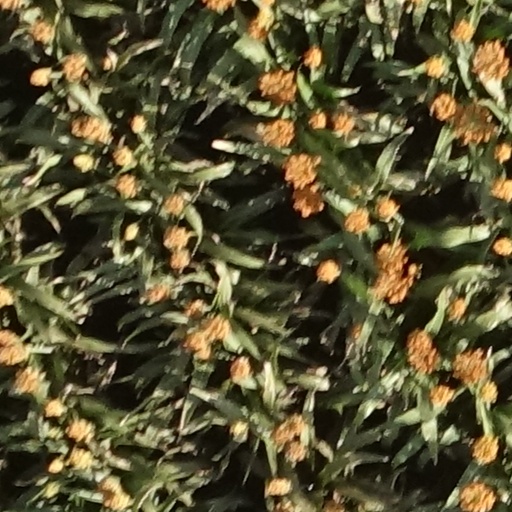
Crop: sorghum